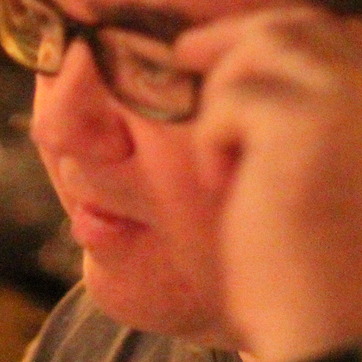
Material: skin